Isbell House

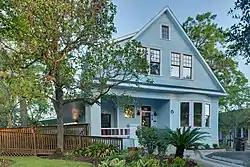
The house's exterior in 2011

The Isbell House, located at 639 Heights Boulevard in Houston, Texas, was listed on the National Register of Historic Places on June 22, 1983. It is one of 104 structures nominated to the Register in 1983 as part of the Houston Heights Multiple Resource Area in the Houston Heights neighborhood.